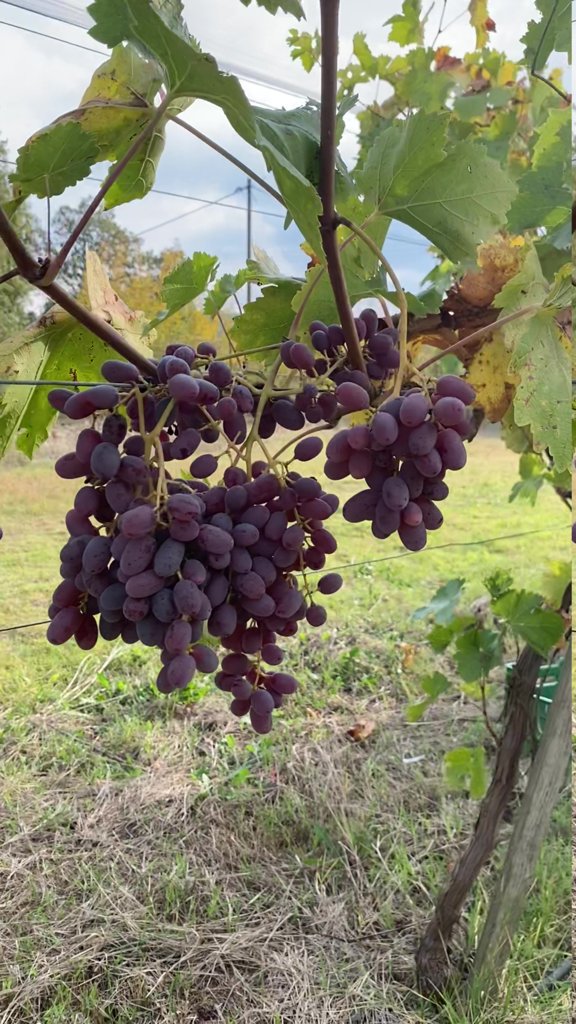
Berries visible: 158
Grape clusters: 5